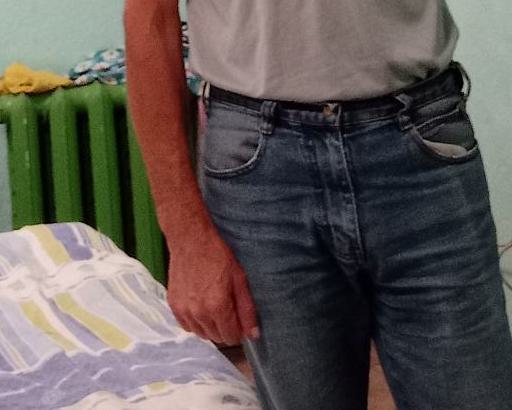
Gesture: no_gesture